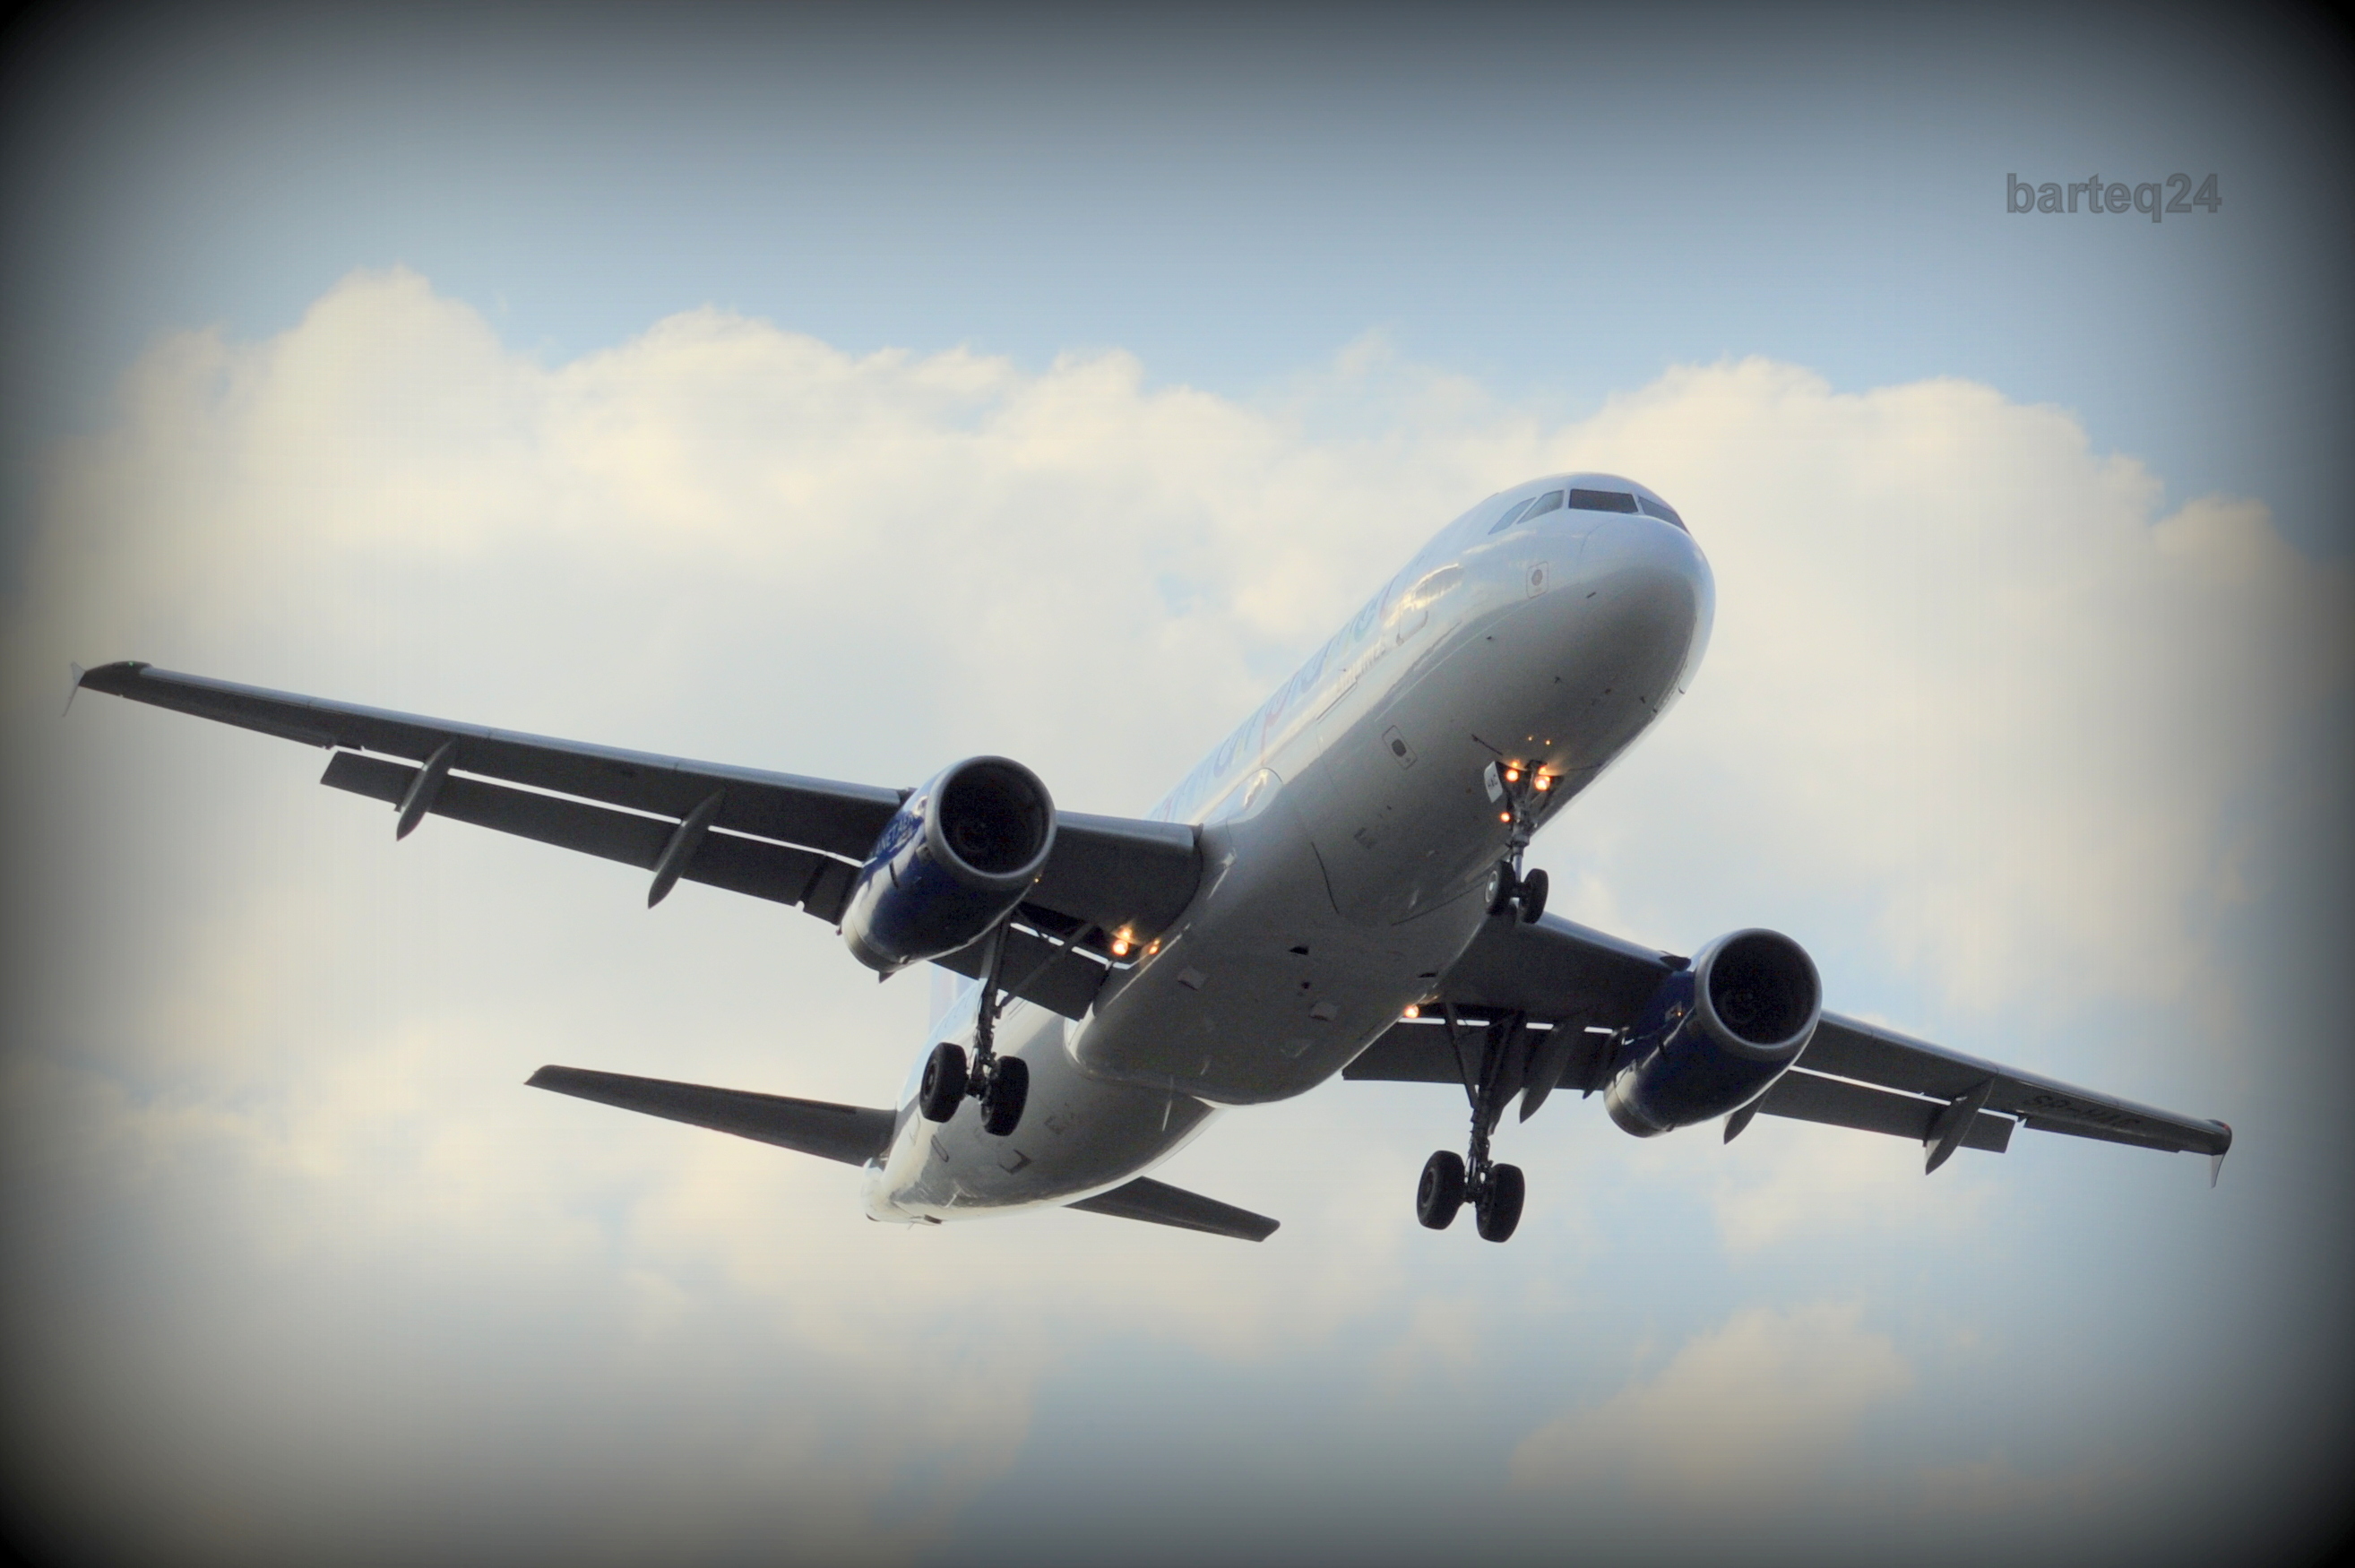
wing, airplane, aircraft, vehicle, airline, aviation, flight, airliner, airbus, landing, a320, boeing, takeoff, epwa, smallplanetairlines, air force, jet aircraft, boeing 777, 739, sphac, boeing 767, air travel, atmosphere of earth, wide body aircraft, narrow body aircraft, aerospace engineering, aircraft engine, airbus a320 family